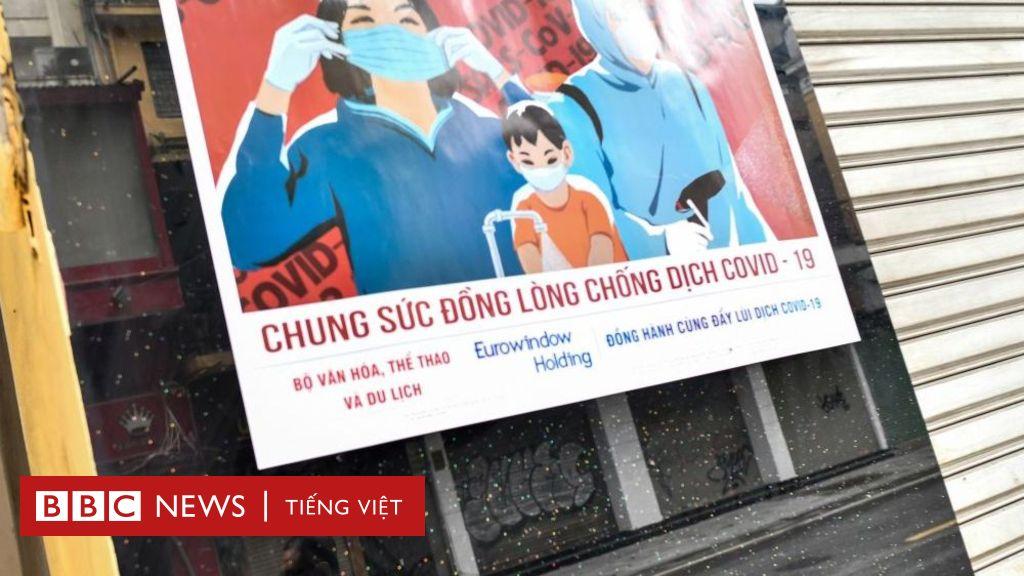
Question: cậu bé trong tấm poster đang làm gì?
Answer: rửa tay